Mount Afadja

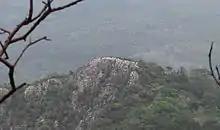
View from nearby Aduadu looking down to the peak of Afadja

Mount Afadja derives its name from the Ewe Word “Avadzeto” which means at war with the bush. 'Afadja' is the name of the mountain whereas 'to' in the Ewe language means mountain therefore it is called 'Afadjato' by the indigenes. The correct name would be 'Mount Afadja' as 'Mount Afadjato' will be a repetition of the 'Mountain.' The mountain is located in the Agumatsa Range near the villages of Gbledi and Liati Wote. The lush green mountains of the ridge mark the country's border with Togo.